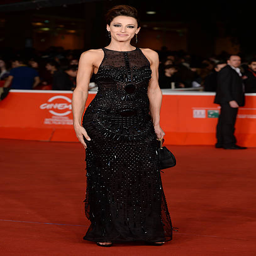
olympic athlete attends premiere during festival .